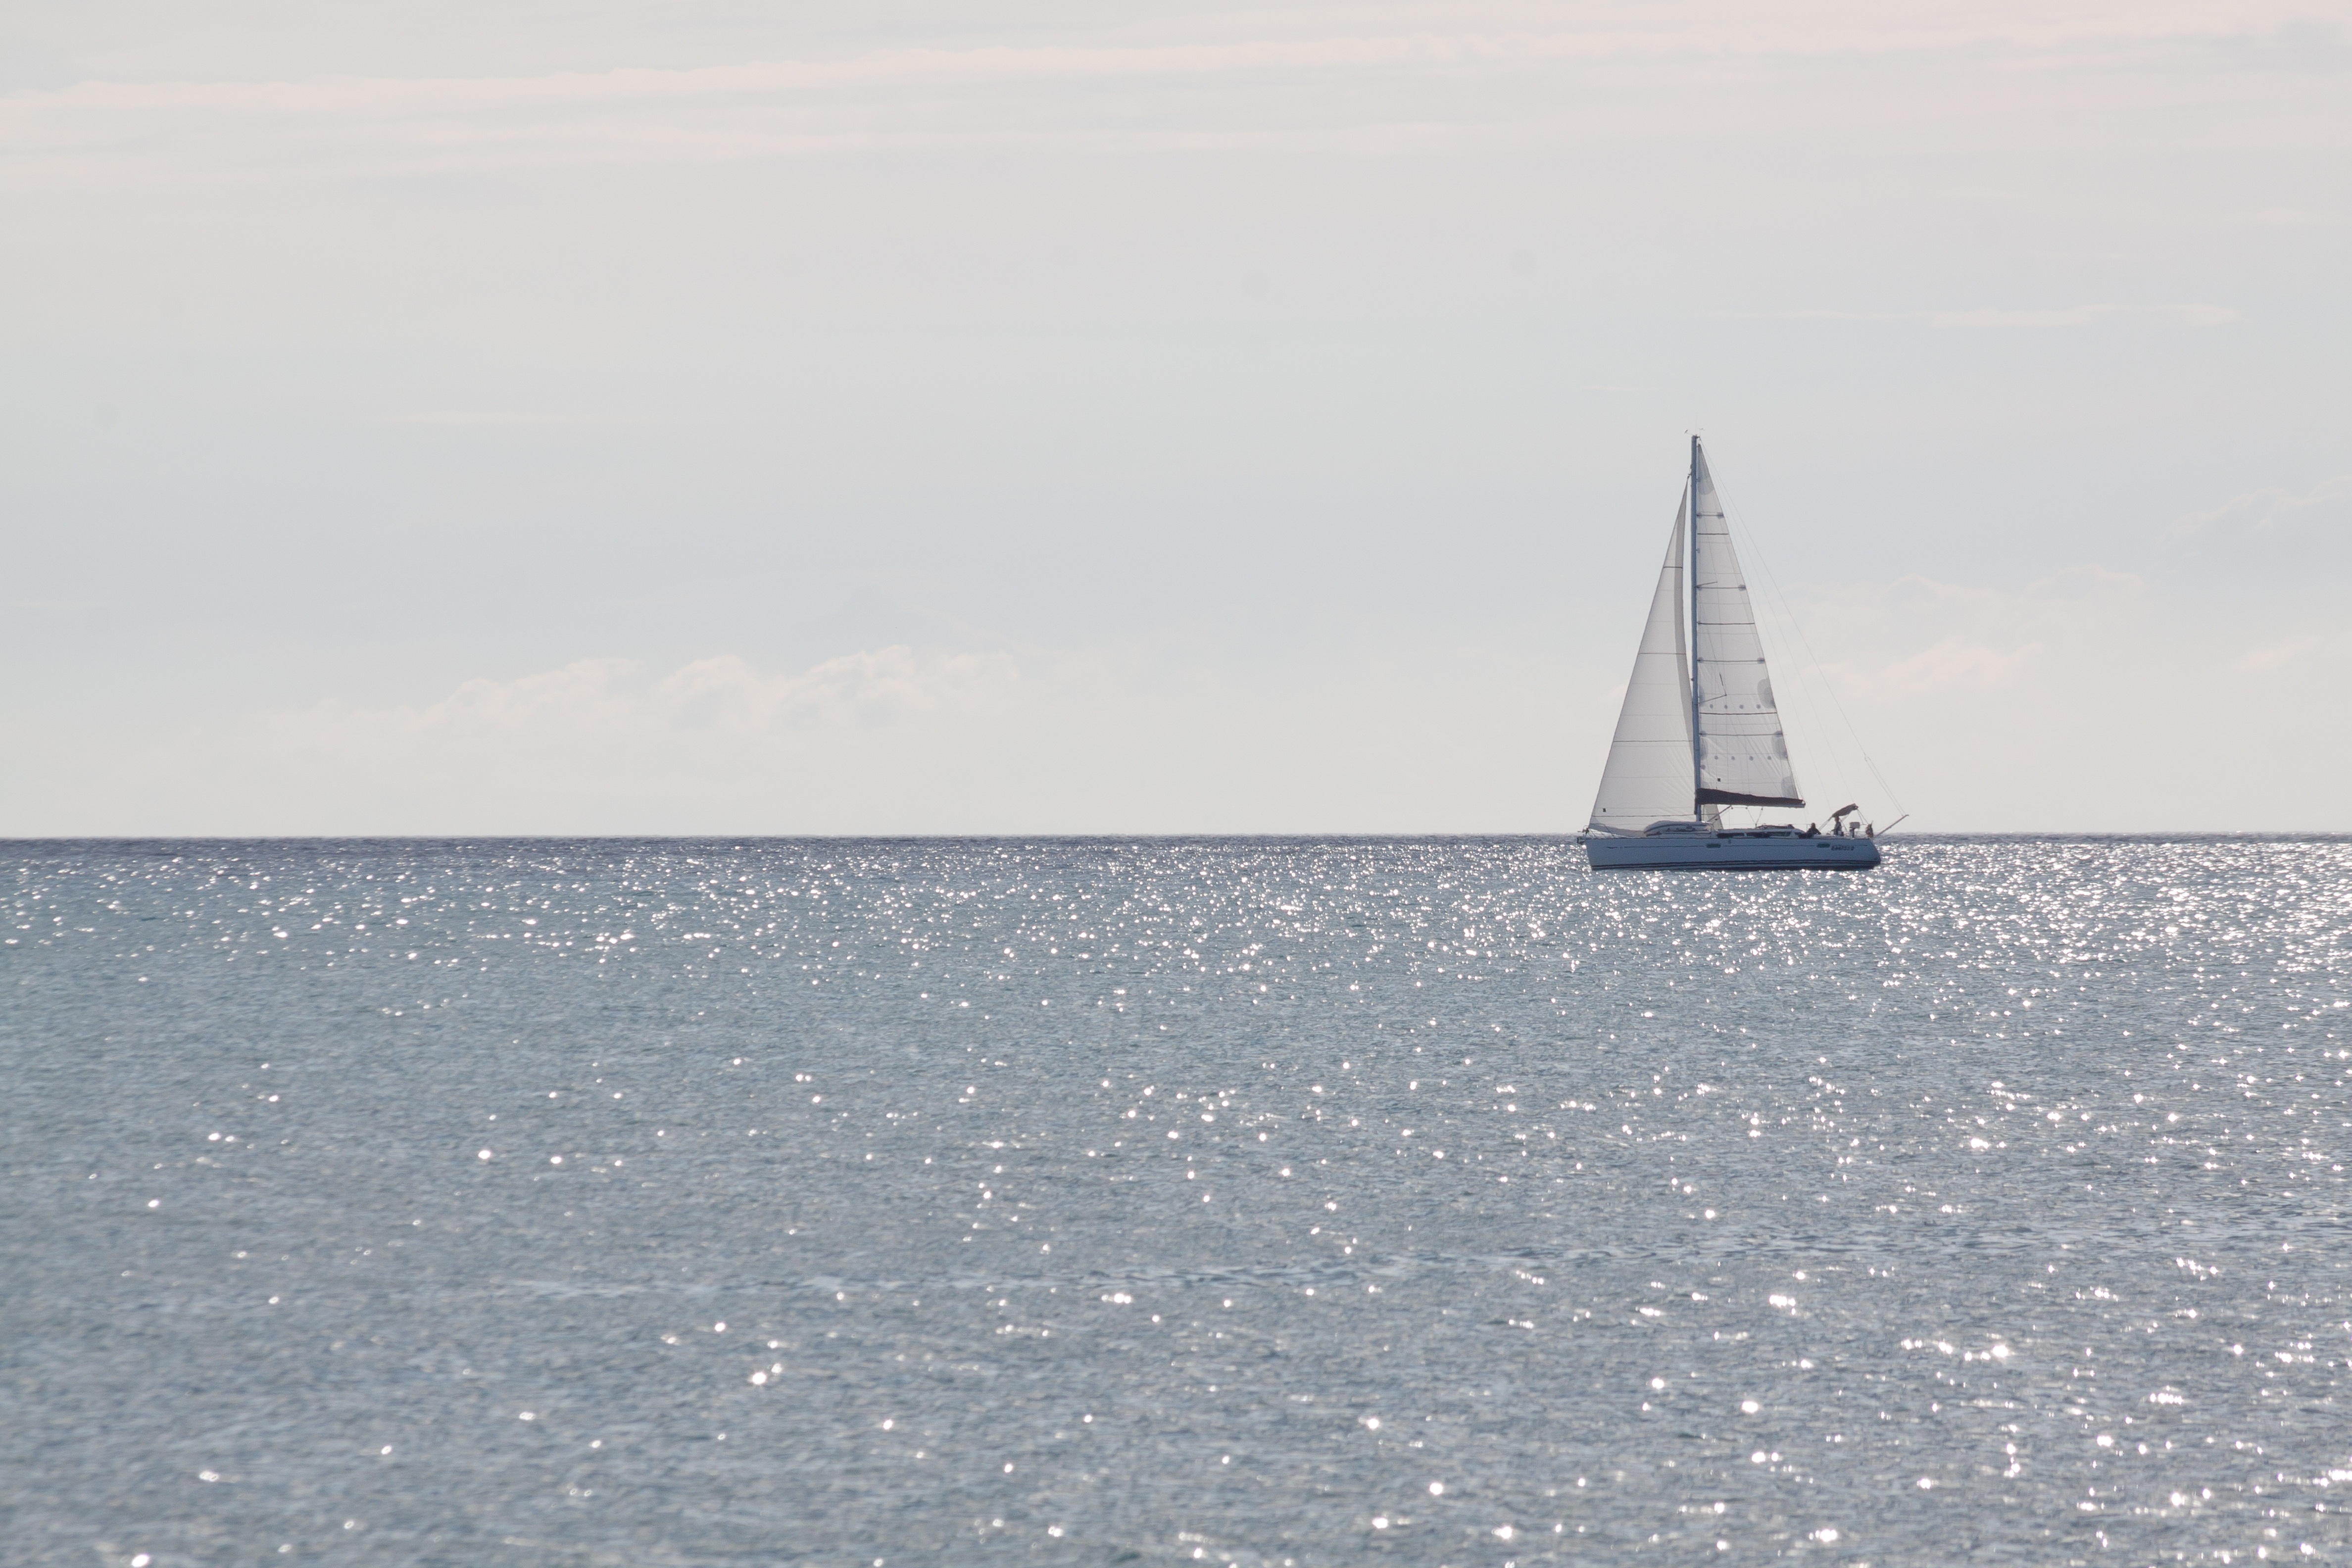
sea, ocean, horizon, sky, boat, summer, mediterranean, vehicle, sailing, holiday, bay, leisure, sailboat, sail, watercraft, sailing boat, sailing ship